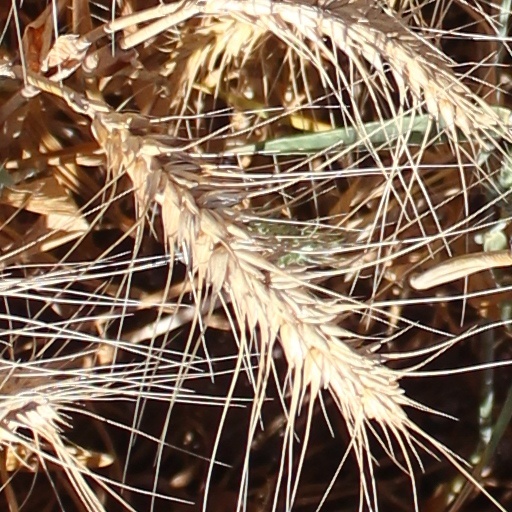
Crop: wheat